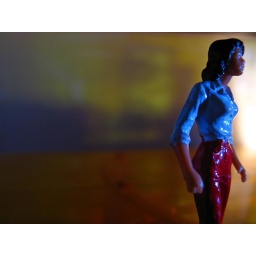
girl in red pants #1